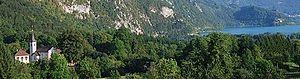
Vue de l'église et du lac